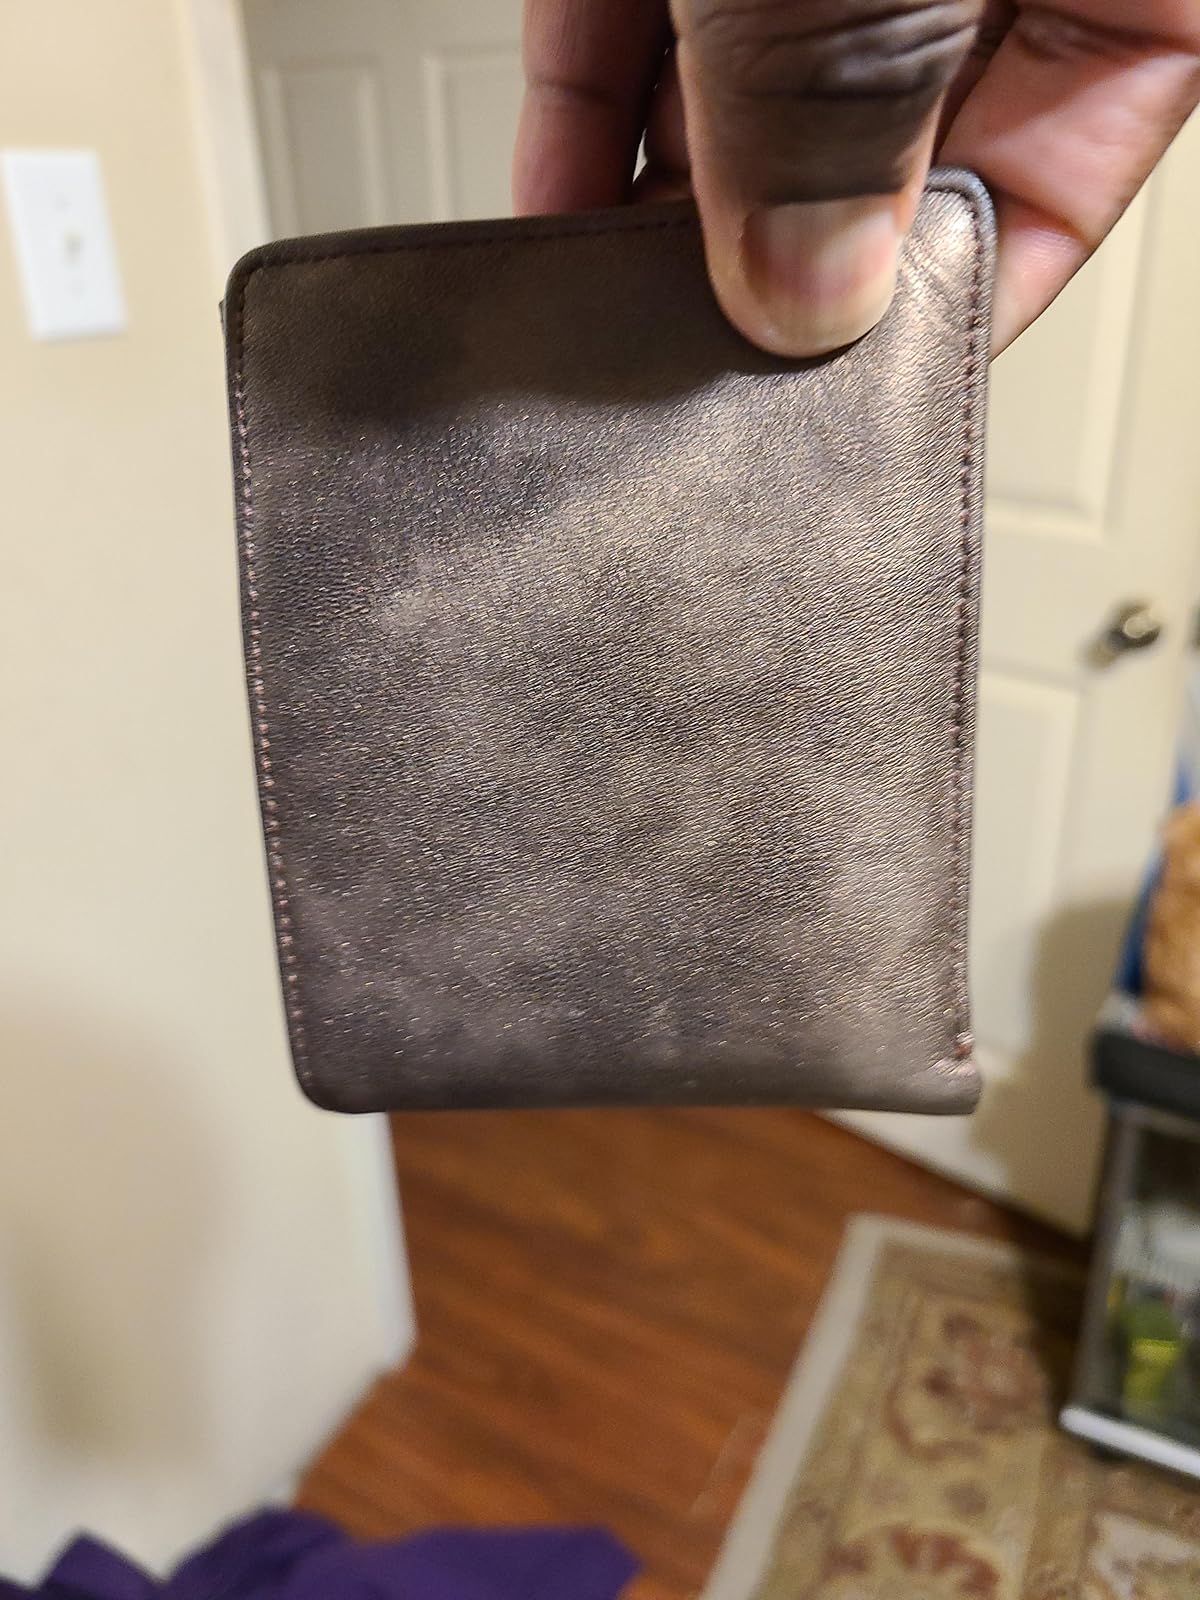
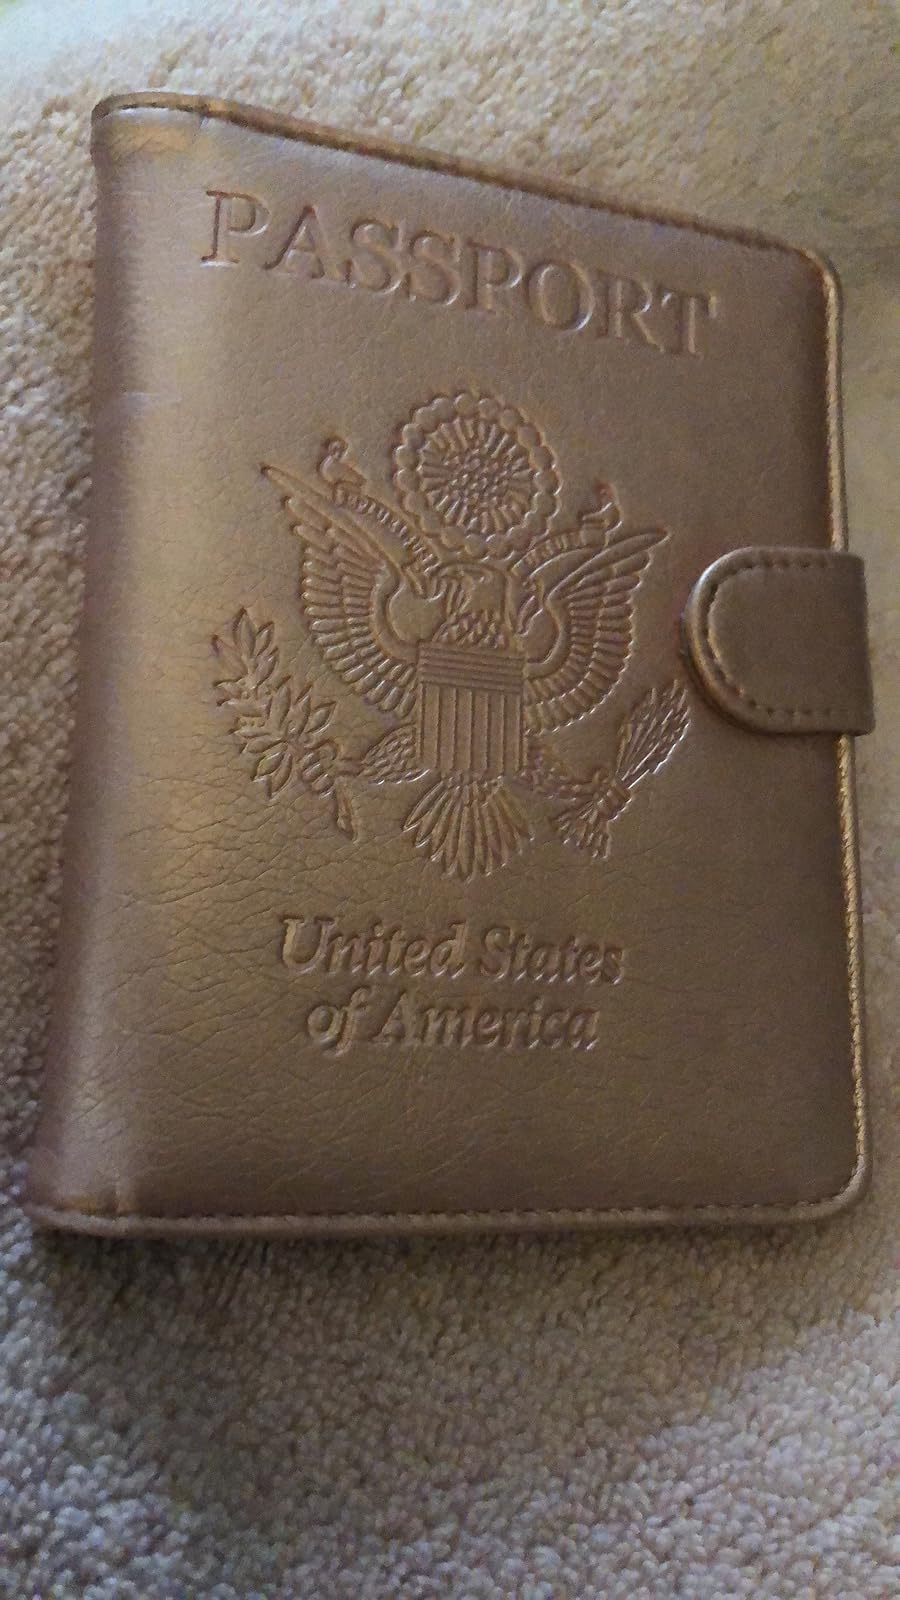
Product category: accessories_wallet
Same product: no